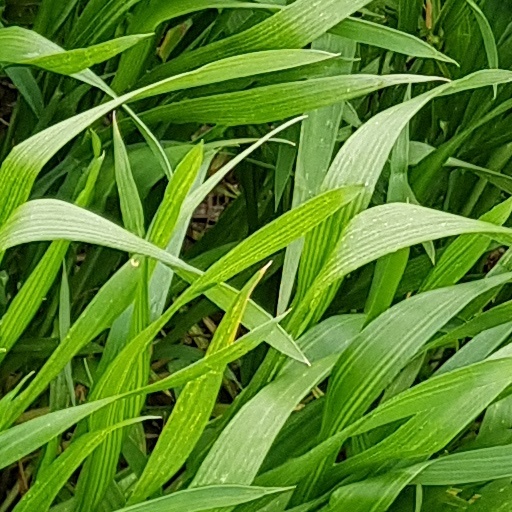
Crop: wheat